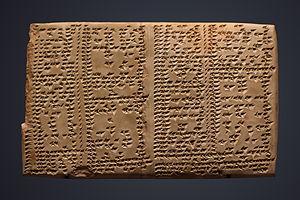
Terre cuite Époque séleucide (fin du 1er millénaire av. J.-C.), copie d'un original plus ancien Warka, ancienne Uruk, Basse Mésopotamie (Iraq). Table de valeurs réciproques. Division de l'unité par une série de nombres compris entre 1 et 3. Les babyloniens conservèrent le système sextagésimal sumérien pour les textes scientifiques. Il nous est resté de ce mode de calcul la division du cercle en 360°, la mesure des angles en degrés et celle du temps en heures de 60 minutes. Pour les opérations comptables de la vie courante, on utilisait le système décimal. À l'époque séleucide, on introduisit le 0 [zéro], une innovation s'inspirant d'un procédé babylonien isolé. Acquisition, 1918.
Les mathématiques mésopotamiennes sont les mathématiques pratiquées par les peuples de l'ancienne Mésopotamie, depuis l'époque des Sumériens jusqu'à la chute de Babylone en 539 av. J.-C.. Alors que l'on ne dispose que de très rares sources sur les mathématiques en Égypte antique, notre connaissance des mathématiques babyloniennes s'appuie sur environ 400 tablettes d'argile mises au jour depuis les années 1850. Écrites en cunéiforme, ces tablettes furent travaillées sur de l'argile encore humide, puis cuites dans un four ou séchées au soleil. La plupart des tablettes qui nous sont parvenues datent de 1800 à 1600 av. J.-C., et traitent de fractions, d’équations algébriques, de calculs d'hypoténuse et de triplets pythagoriciens voire, peut-être, de certaines lignes trigonométriques. La tablette YBC 7289 fournit une approximation de √2 précise à six décimales près.
Le sumérien est une langue morte qui était parlée dans l'Antiquité en Basse Mésopotamie. Elle est ainsi la langue parlée à Sumer aux IVᵉ et IIIᵉ millénaires av. J.-C.